Rowing at the 1984 Summer Olympics – Men's single sculls

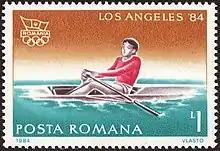
Romanian stamp depicting single sculls at the 1984 Olympics

The men's single sculls competition at the 1984 Summer Olympics took place at Lake Casitas, California, United States of America. The event was held from 31 July to 5 August. There were 16 competitors from 16 nations, with each nation limited to a single boat in the event. The event was won by Pertti Karppinen of Finland, his third consecutive victory (matching Vyacheslav Ivanov's three golds from 1956 to 1964). Silver went to Peter-Michael Kolbe of West Germany; Kolbe, who had also taken silver in 1976, was the ninth man to earn multiple medals in the single sculls and the first to do so in non-consecutive Games (having missed the 1980 Olympics due to the American-led boycott). Canada earned its first medal in the event since 1912 with Robert Mills's bronze. East Germany's three-Games podium streak ended with no rowers from that nation present due to the Soviet-led boycott.